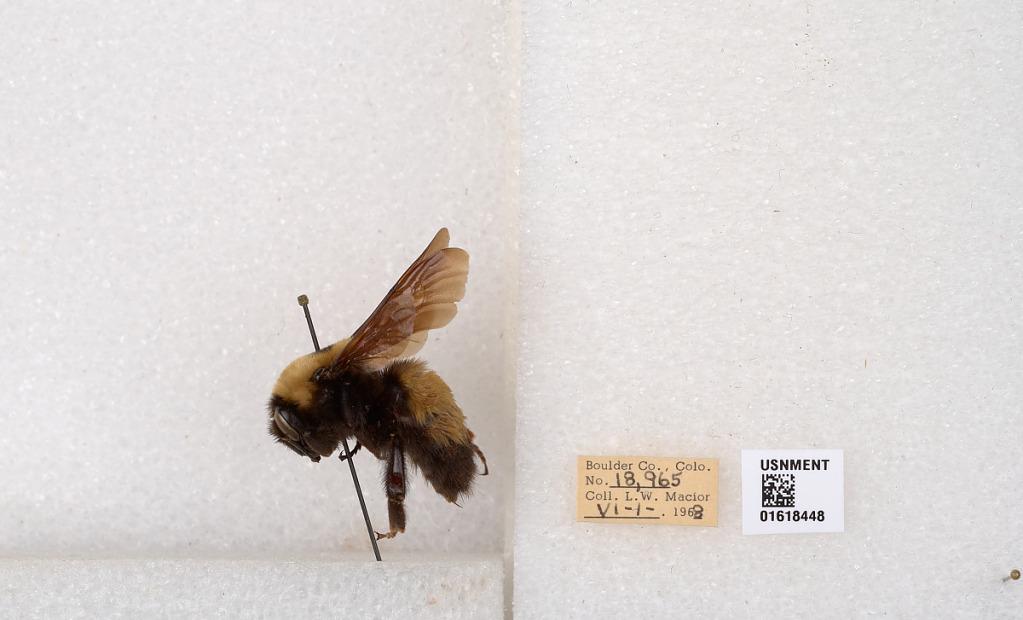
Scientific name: Bombus (Bombus) nevadensis Cresson
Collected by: L. Macior
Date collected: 1968-6-1
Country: United States
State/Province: Colorado
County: Boulder
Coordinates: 40.0925, -105.358